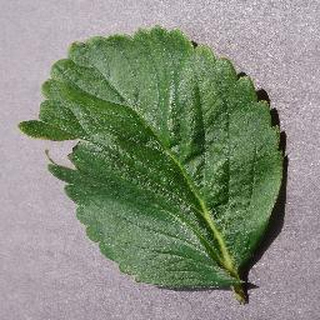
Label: healthy_strawberry